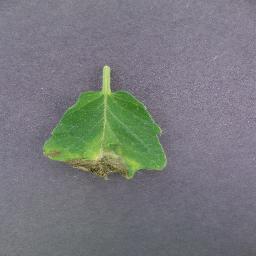
Label: Tomato___Late_blight